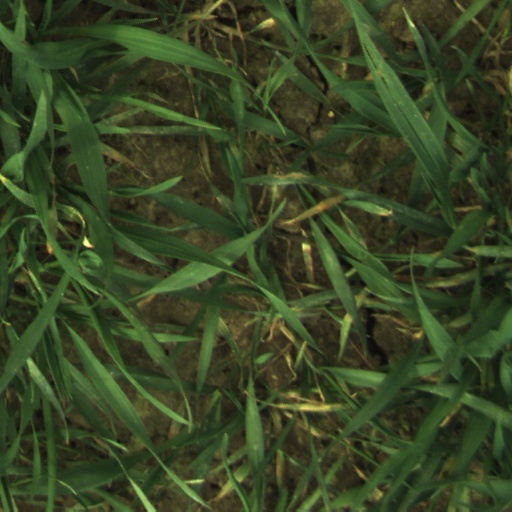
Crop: wheat